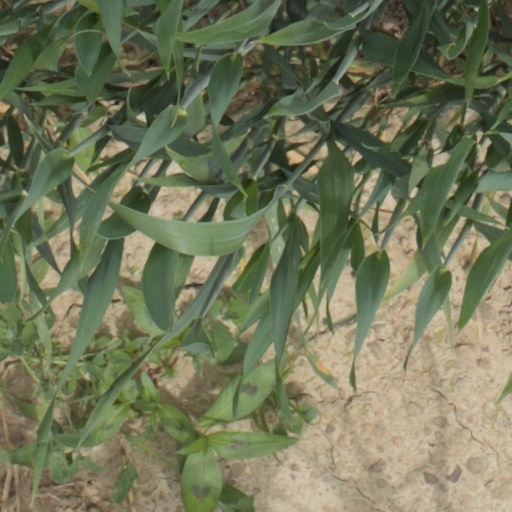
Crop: wheat